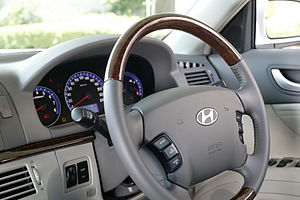
Hyundai Sonata / Sonata NF (2004−2010) / Sikkerhed
Interiør (her højrestyret version)
Hyundai Sonata er en siden starten af 1985 bygget firedørs sedan fra den sydkoreanske bilfabrikant Hyundai Motor, som tilhører den store mellemklasse. Modelnavnet er afledt af ordet Sonate.